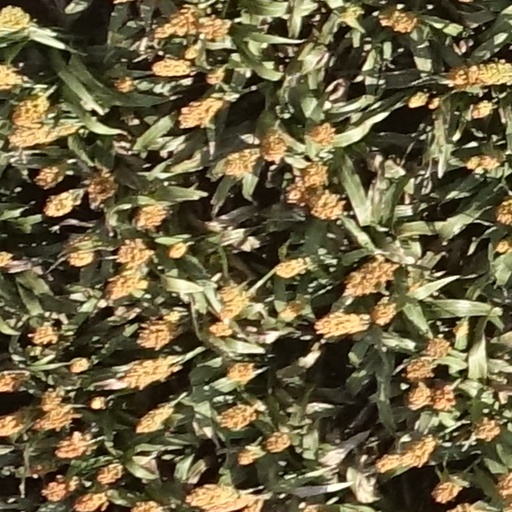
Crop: sorghum